Mamiyil Sabu

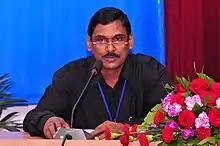

Mamiyil Sabu (Dr M. Sabu) formerly Head of the Department of Botany, University of Calicut and currently working as CSIR-Emeritus Scientist at Malabar Botanical Garden and Institute for Plant Sciences, Kozhikode district, Kerala, India. He worked for over 37 years on the research of gingers, (Order Zingiberales) which include families such as Cannaceae, Marantaceae (arrowroot family), Zingiberaceae (ginger family), Heliconiaceae, Costaceae, Musaceae (banana family) etc. A comprehensive work on these groups have been taken after a gap of 125 years, which resulted in the discovery of several new species and rediscovery of many species after 155 years.